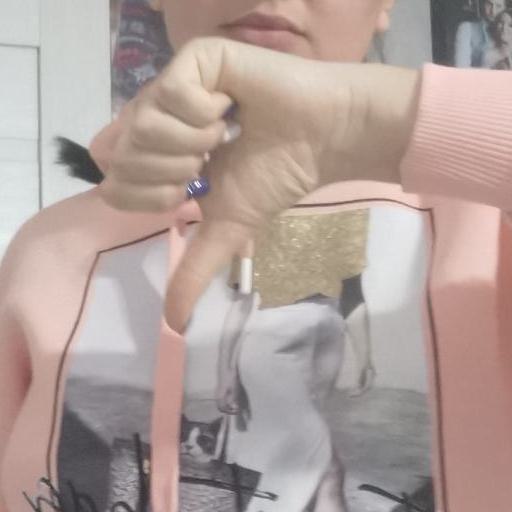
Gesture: dislike